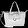
Label: Bag